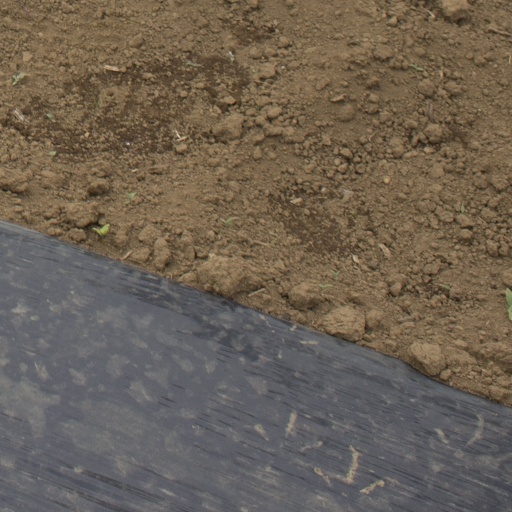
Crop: Jerusalem artichoke